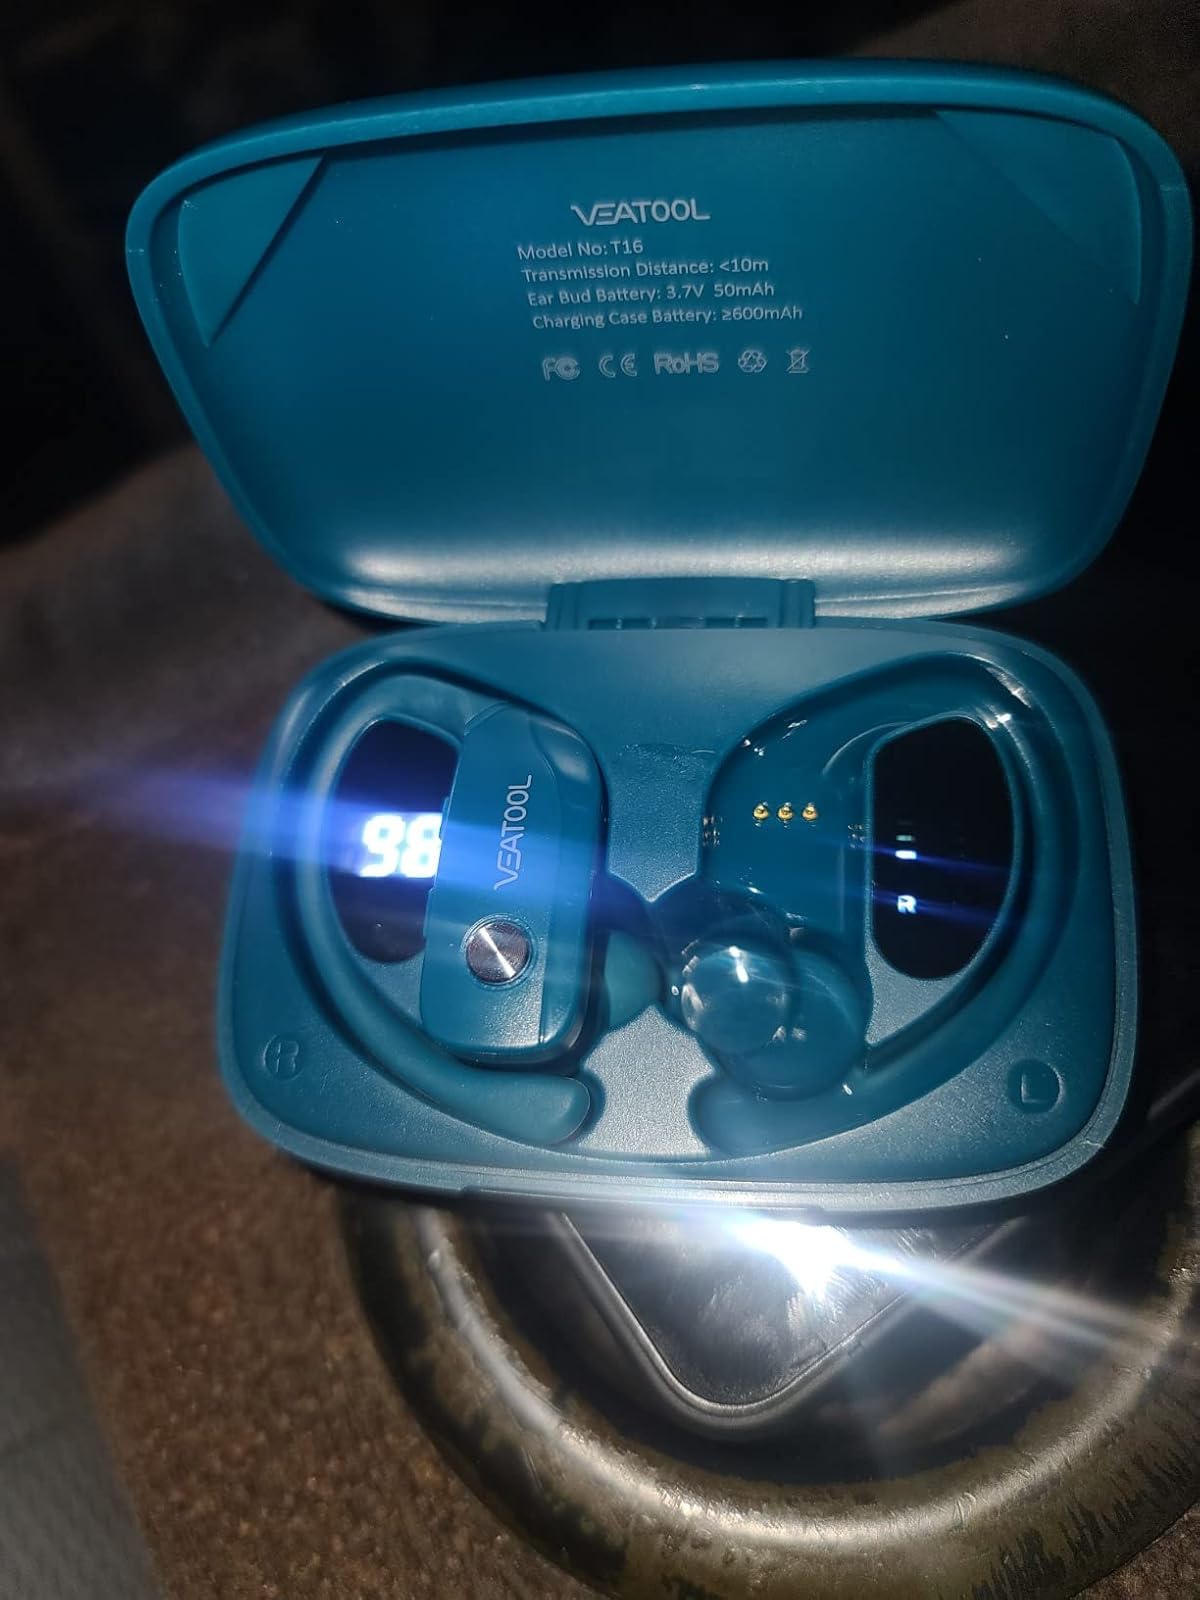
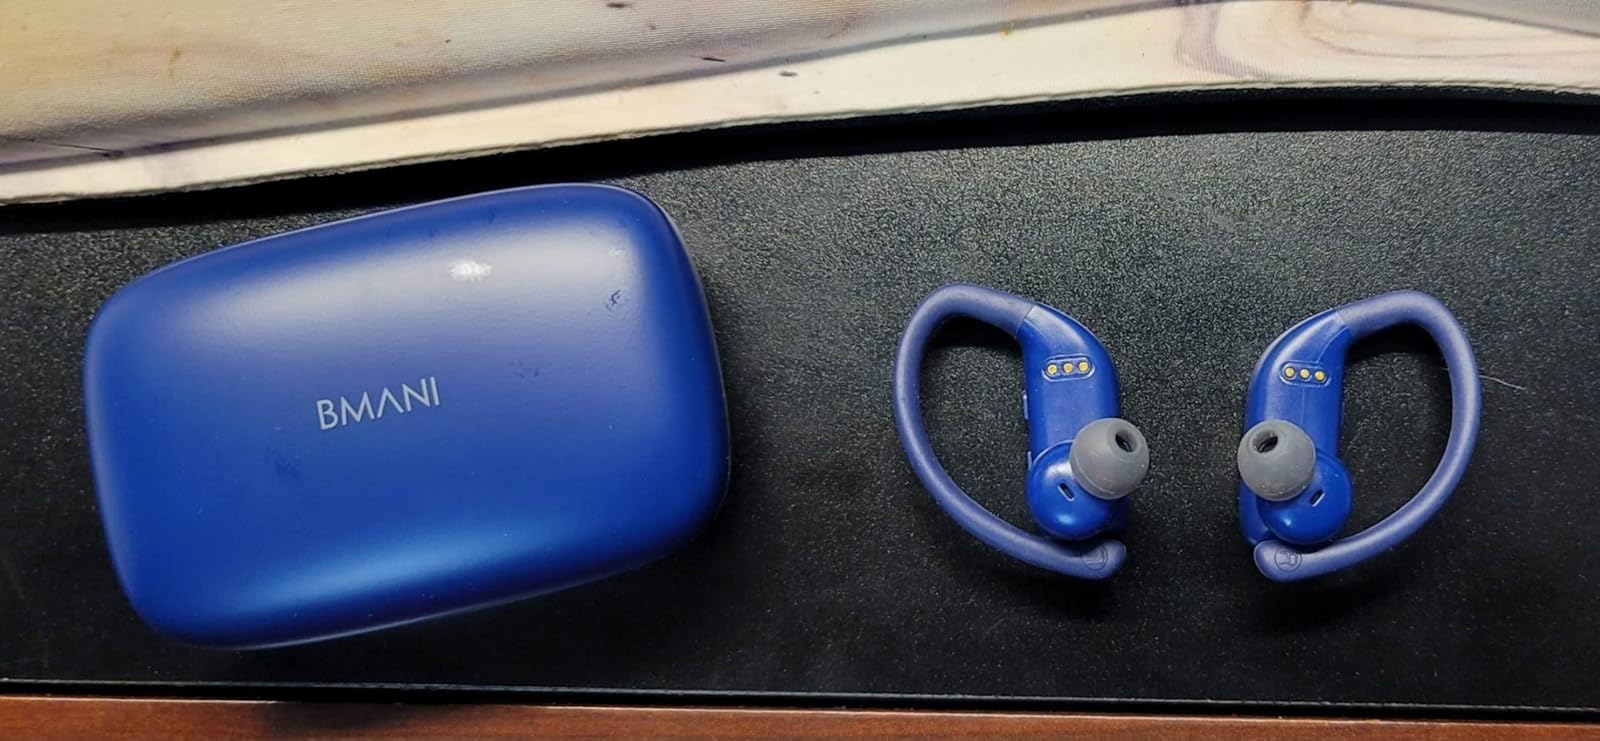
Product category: earbuds
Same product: no